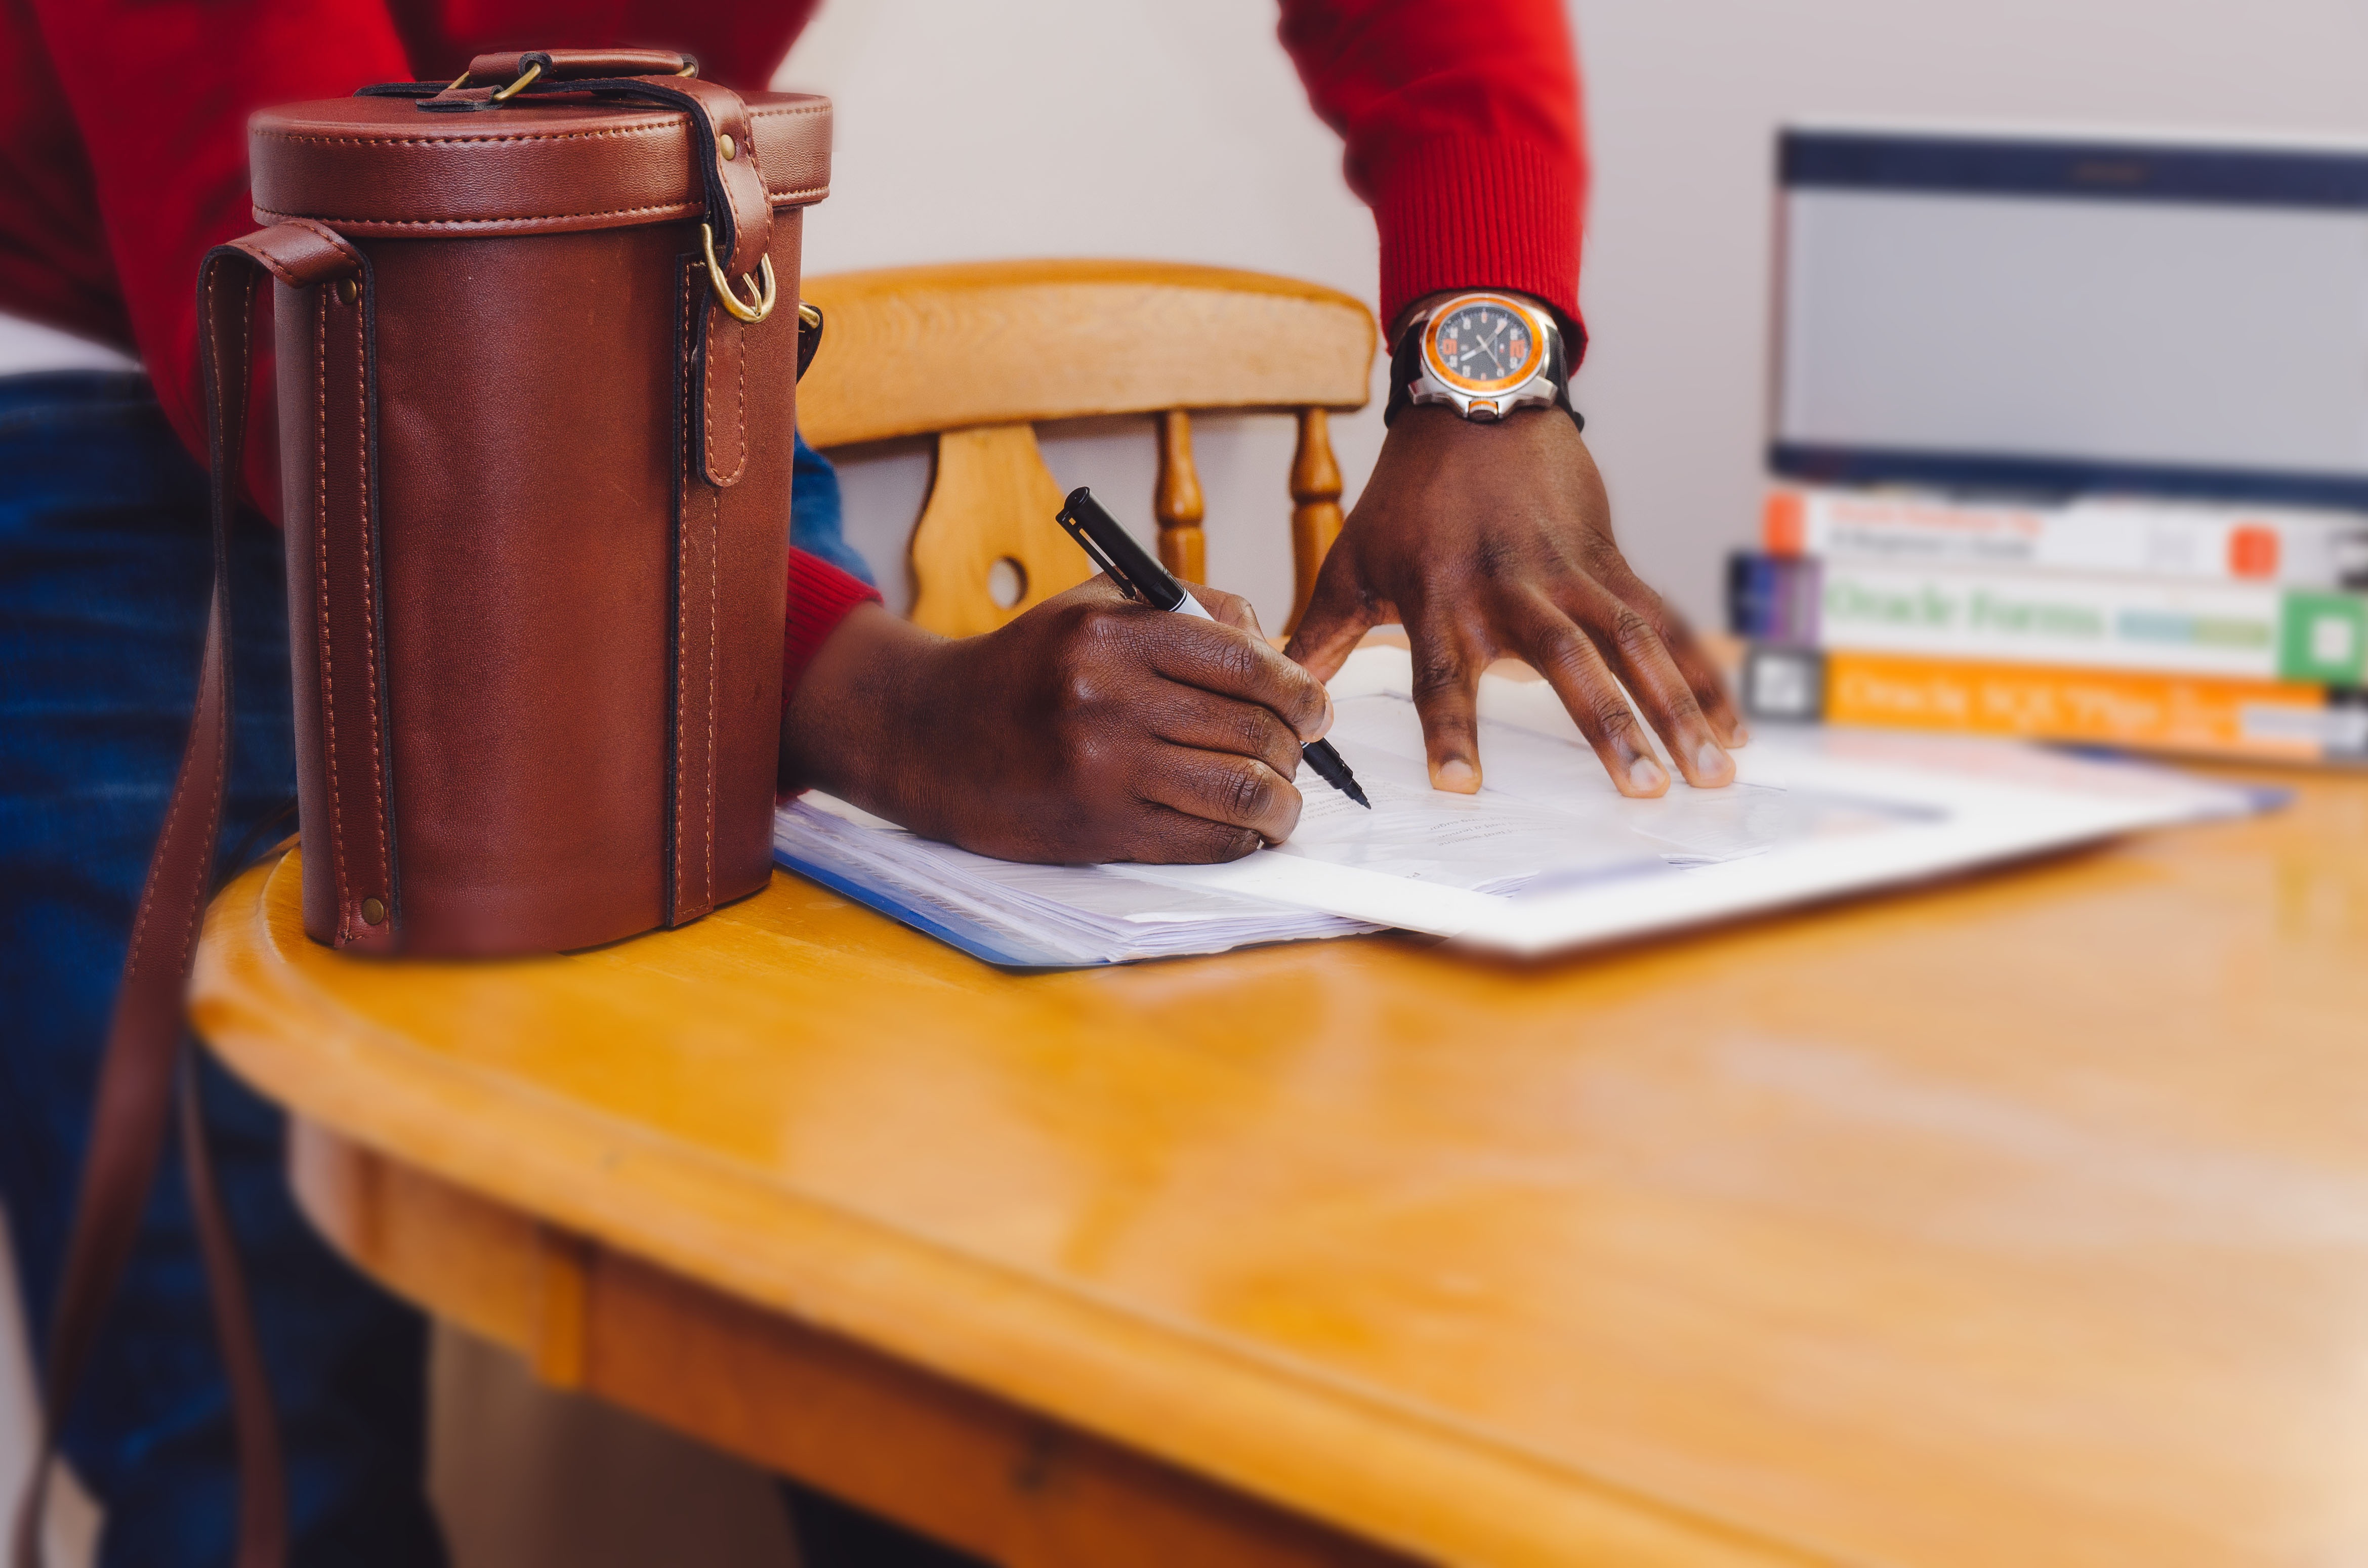
writing, watch, work, man, table, person, wood, leather, camera, play, chair, male, standing, color, bag, student, paper, art, hands, books, case, learning, documents, sheets, signing